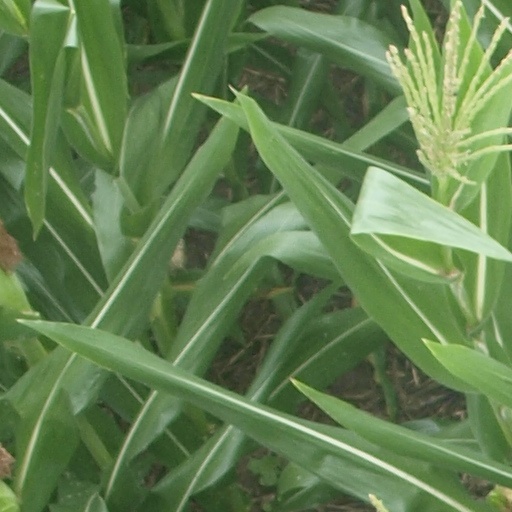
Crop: maize; corn